Royal Bermuda Regiment

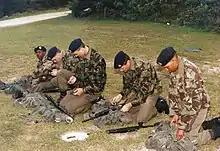
Recruits clean their Mini-14 rifles, prior to a shoot at Warwick Camp, during the 1994 Recruit Camp.

Although its predecessors had been organised and recruited along Territorial Army lines (engaging volunteers for part-time service who were able to be embodied for full-time service in the event of war or other emergency) from the 1920s (1921 for the Bermuda Volunteer Rifle Corps, and 1928 for the Bermuda Militia Artillery) to the 1950s (1957 for the Bermuda Rifles and 1960 for the Bermuda Militia Artillery), excepting during the Second World War (when general conscription of military aged males for the duration of the war was introduced), low recruitment led to conscription by ballot being introduced in the 1950s to make up any shortfall in volunteers (the Defence Act, 1949, had included the machinery for conscription, should it prove necessary, requiring all British males between the ages of 18 and 25 who were resident in Bermuda to register for conscription), and this continued with the Bermuda Regiment after 1965. Although any legally resident Commonwealth national might volunteer, only British nationals resident in Bermuda were liable for conscription (later further limited to those British nationals resident in Bermuda who held Bermudian status, as per the Defence Act, 1965, Section 12, amended by 1997:37 effective 6 May 1999; and by 1998:32 effective 13 July 1998). As per the ""Bermuda Report"" for 1965 and 1966: